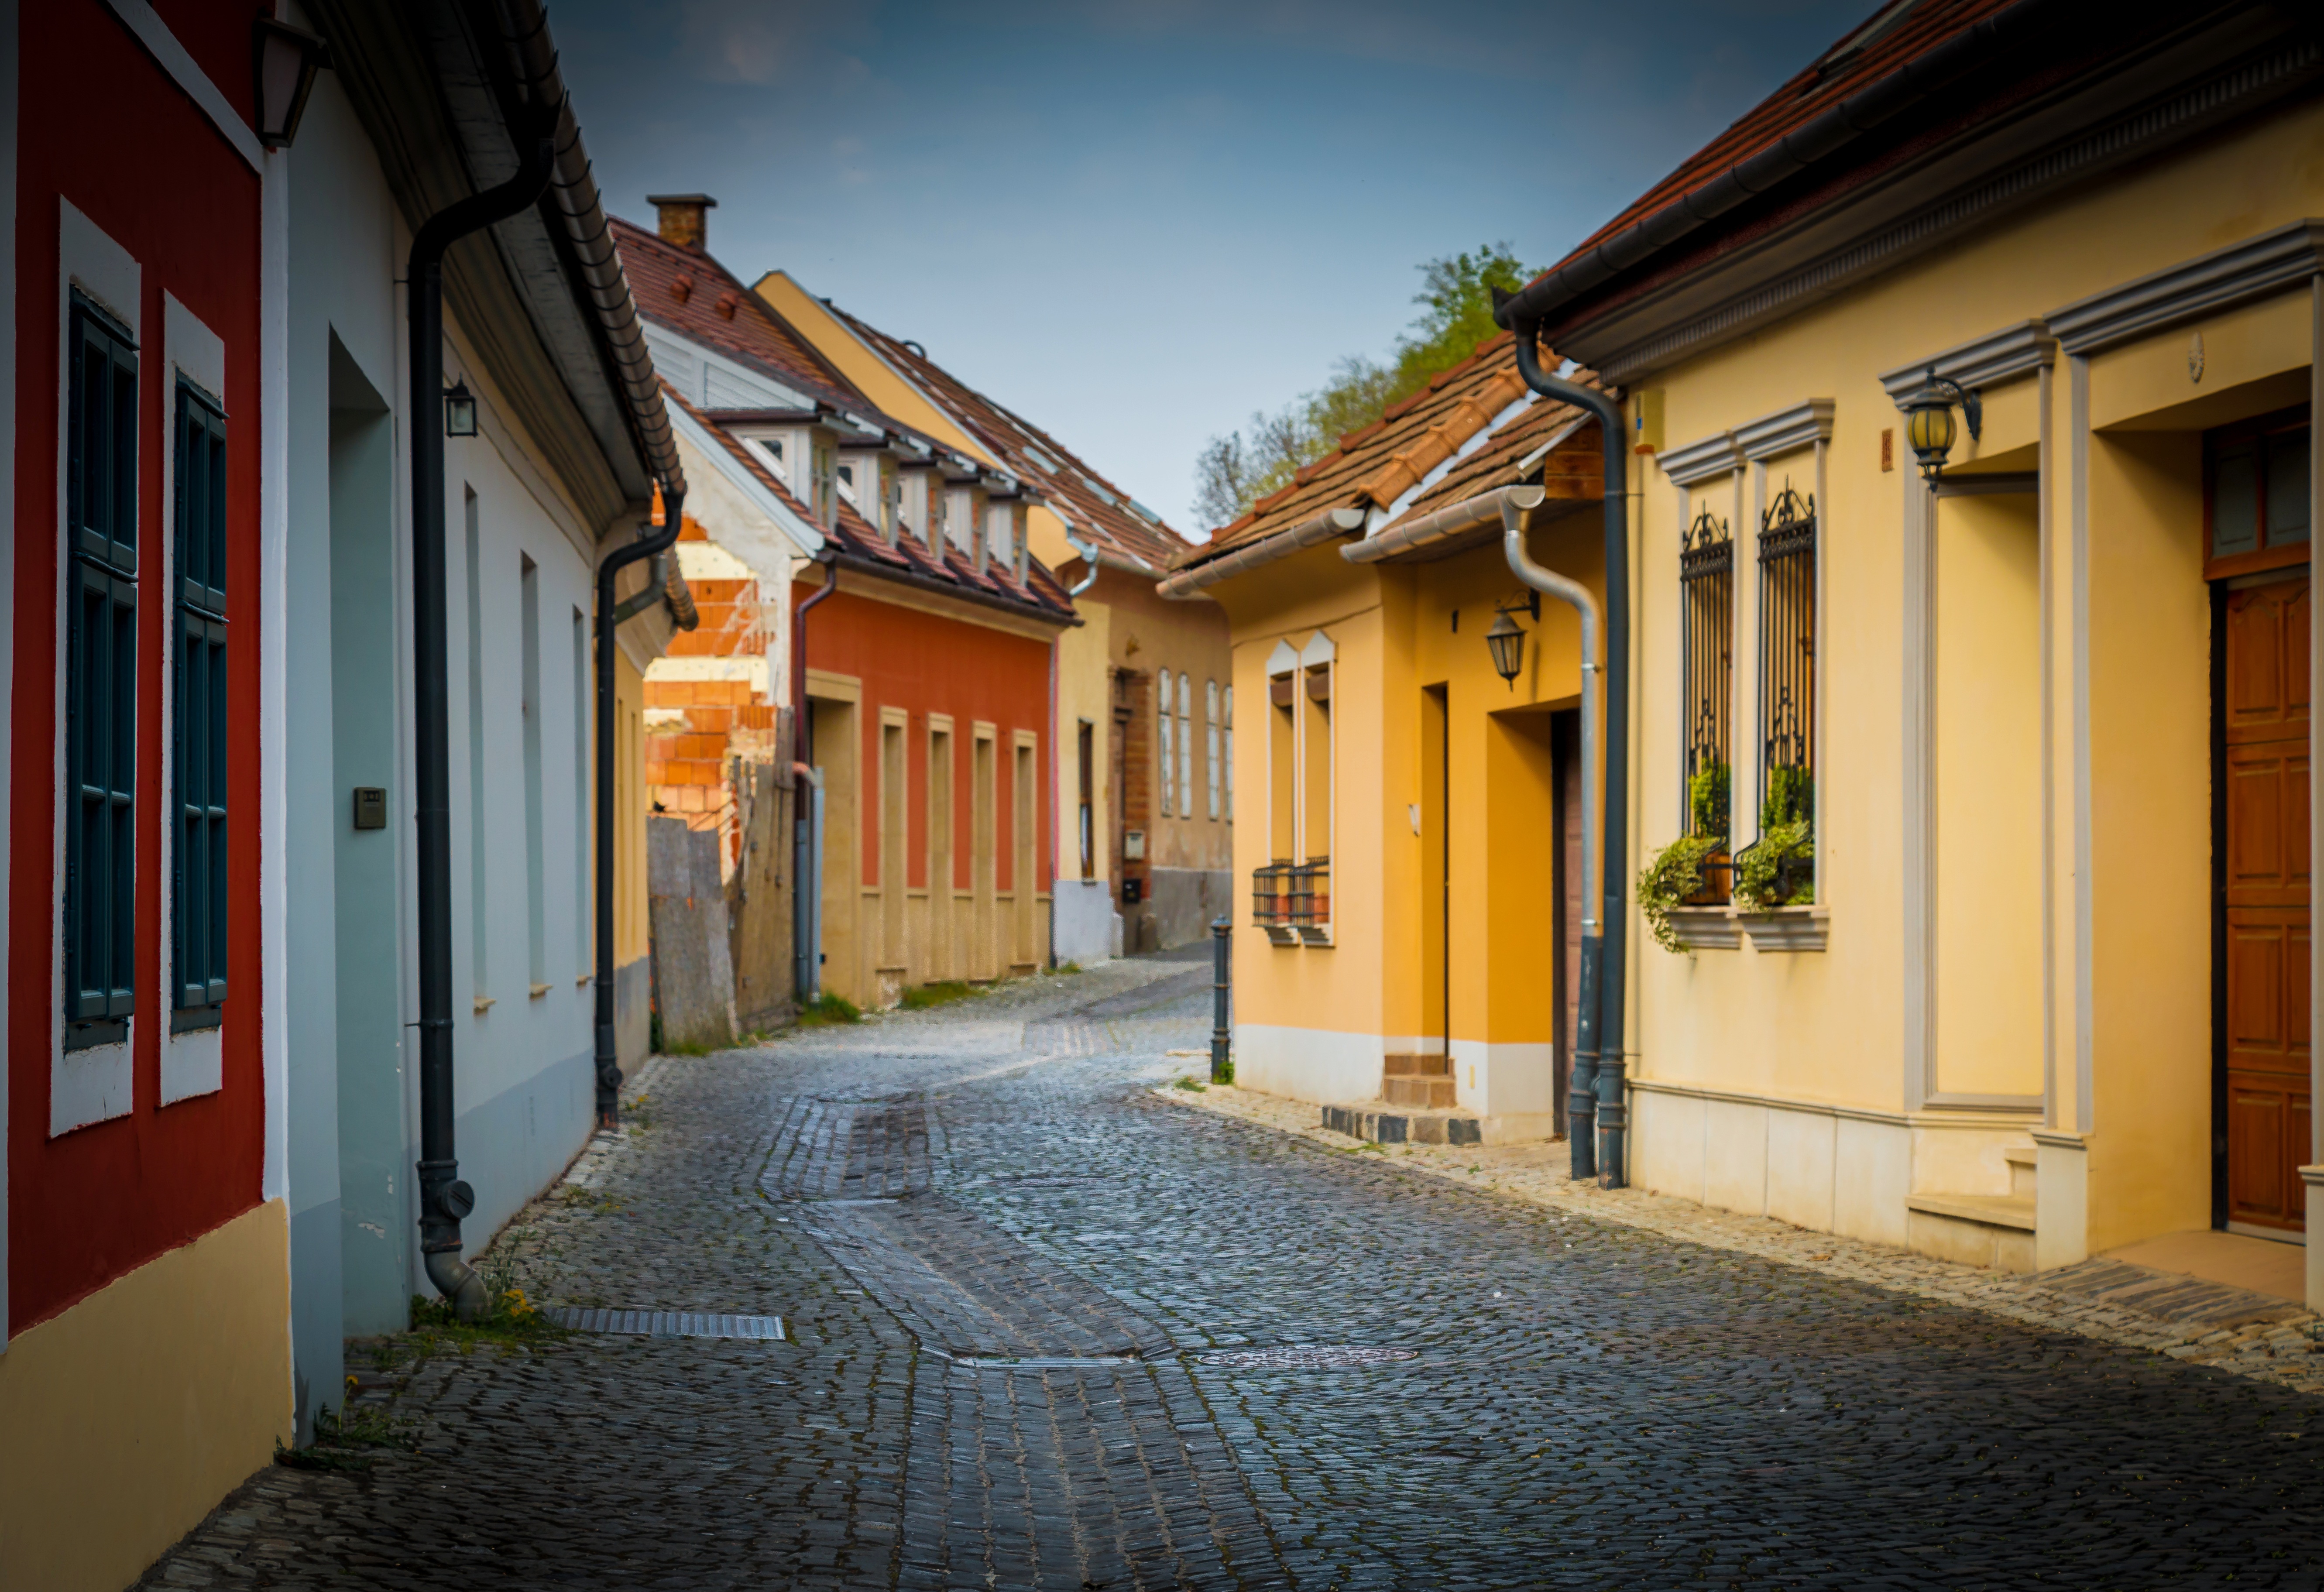
architecture, road, street, house, town, building, alley, city, home, romance, facade, property, infrastructure, houses, hungary, estate, neighbourhood, colorful houses, urban area, esztergom, romantic end, a picturesque alley, residential area